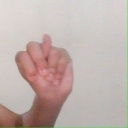
अक्षर: न